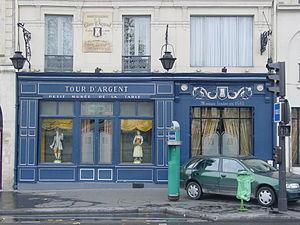
La Tour d’Argent est un restaurant français du 5ᵉ arrondissement de Paris, souvent cité comme étant parmi les plus anciens d'Europe, qu'on prétend avoir été fondé en 1582 par Rourteau. Situé au 15-17, quai de la Tournelle, il est notamment connu pour la vue panoramique qu'il offre sur la Seine et sur la cathédrale Notre-Dame de Paris de l'île de la Cité.